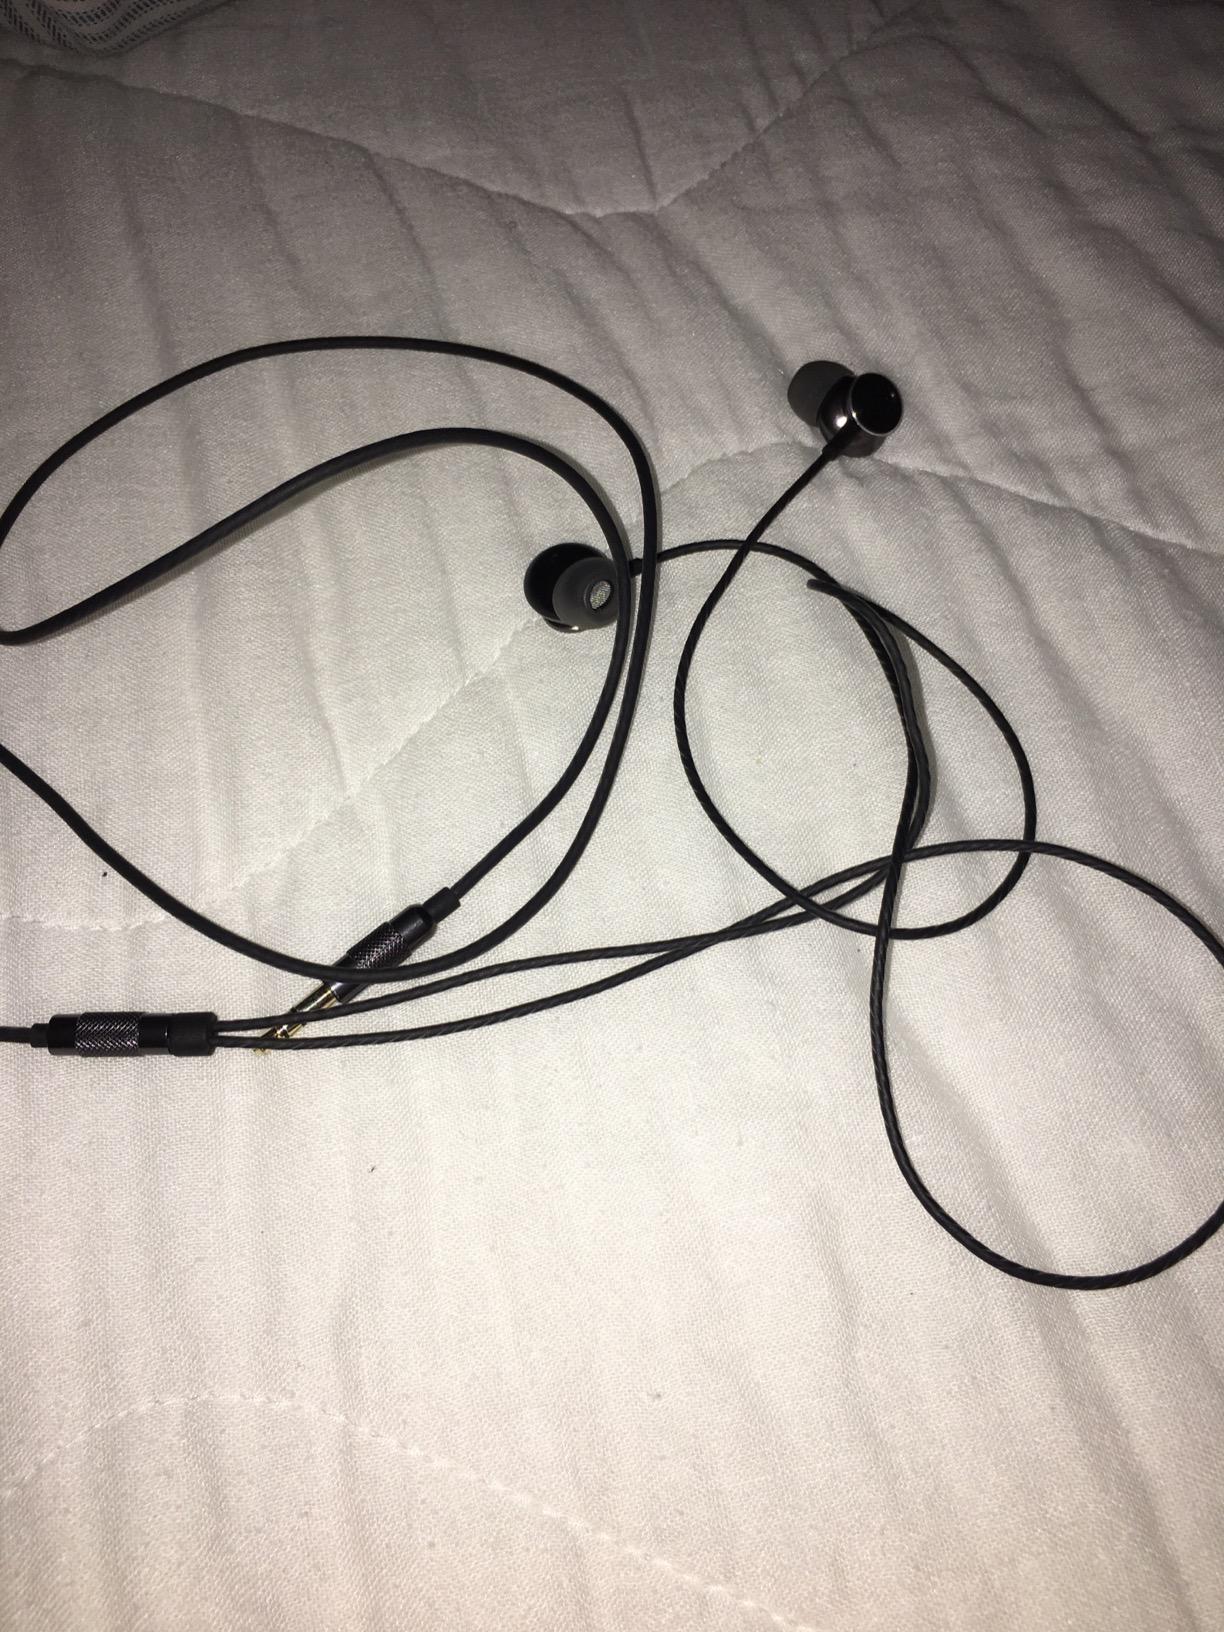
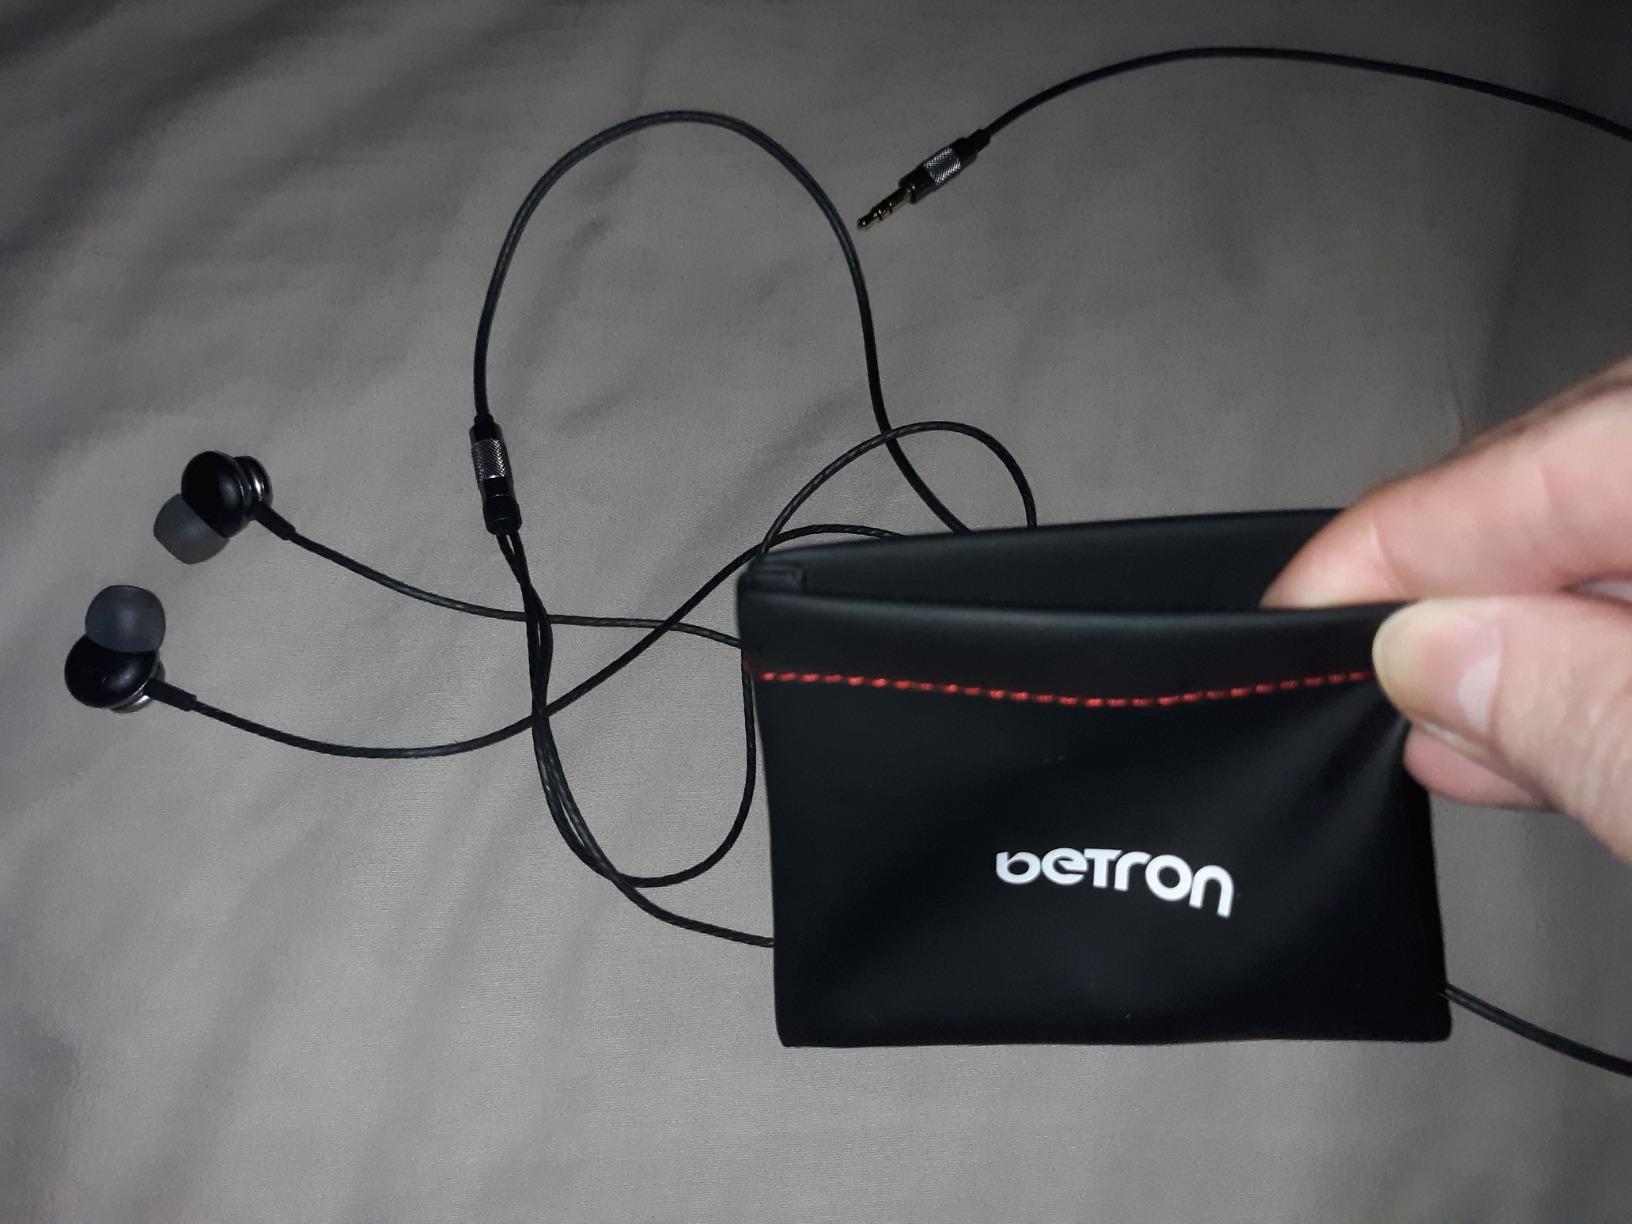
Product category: headphones
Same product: yes